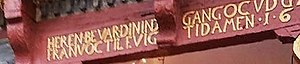
Richters Gård
Indskriptionen på portoverlægger
Richters Gård er en fredet bindingsværksbygning i Vestergade i Køge på Sjælland. Bygningen blev opført i 1644 af handelsmand, Svend Poulsen, hvor den erstattede tre små huse, der var ejet af Cort Richter som gården fik navn efter. De var alle tre gået til ved den store brand i 1633.